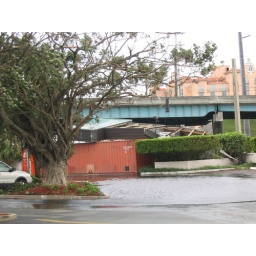
Hotel sign knocked over behind a tree